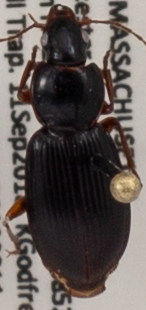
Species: Synuchus impunctatus
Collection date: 2018-09-11
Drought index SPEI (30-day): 0.556
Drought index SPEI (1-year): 0.934
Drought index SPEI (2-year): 0.88